Dirkon

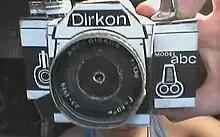
Картинка000

The Dirkon is a paper camera kit that was first published in 1979 in the Communist Czechoslovakian magazine ABC mladých techniků a přírodovědců [translated as An ABC of Young Technicians and Natural Scientists]. The pattern was created by Martin Pilný, Mirek Kolár, and Richard Vyškovský.